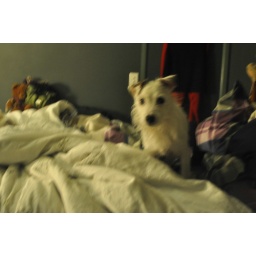
emerging from under my covers...naughty Bounder, taken through bedroom window